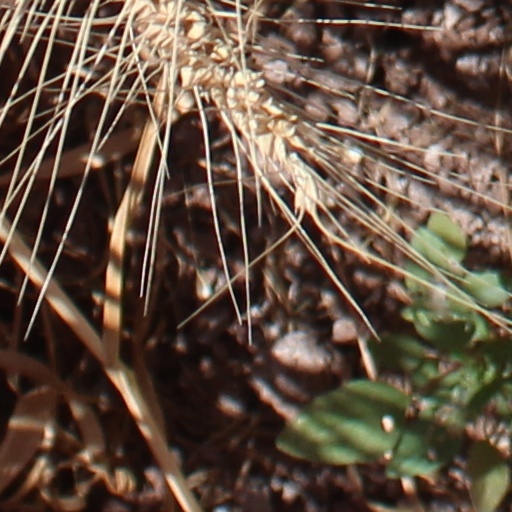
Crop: wheat